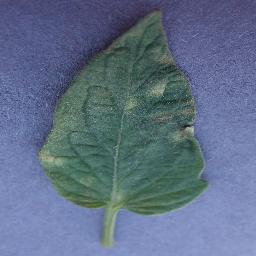
Label: Tomato___Leaf_Mold